Ford Five Hundred

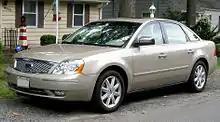
2005 Ford Five Hundred

The Ford Five Hundred is a full-size four-door, five-passenger, front-engine front- or all-wheel drive, high-roof sedan manufactured in Chicago and marketed in North America and Mexico by Ford in a single generation for model years 2005–2007. It was a direct byproduct of Ford's rapid acquisition of numerous brands (e.g., Volvo Cars in 1999); a critical need to leverage those investments; the company's dwindling market share (18.3% in 2004, 17.4% in 2005) and its "Way Forward" efforts to restructure itself. Notably, with a strong market shift in automotive tastes away from sedans to minivans and SUV/CUVs, Ford made a concerted effort with the Five Hundred to rethink the traditional sedan/wagon formula.